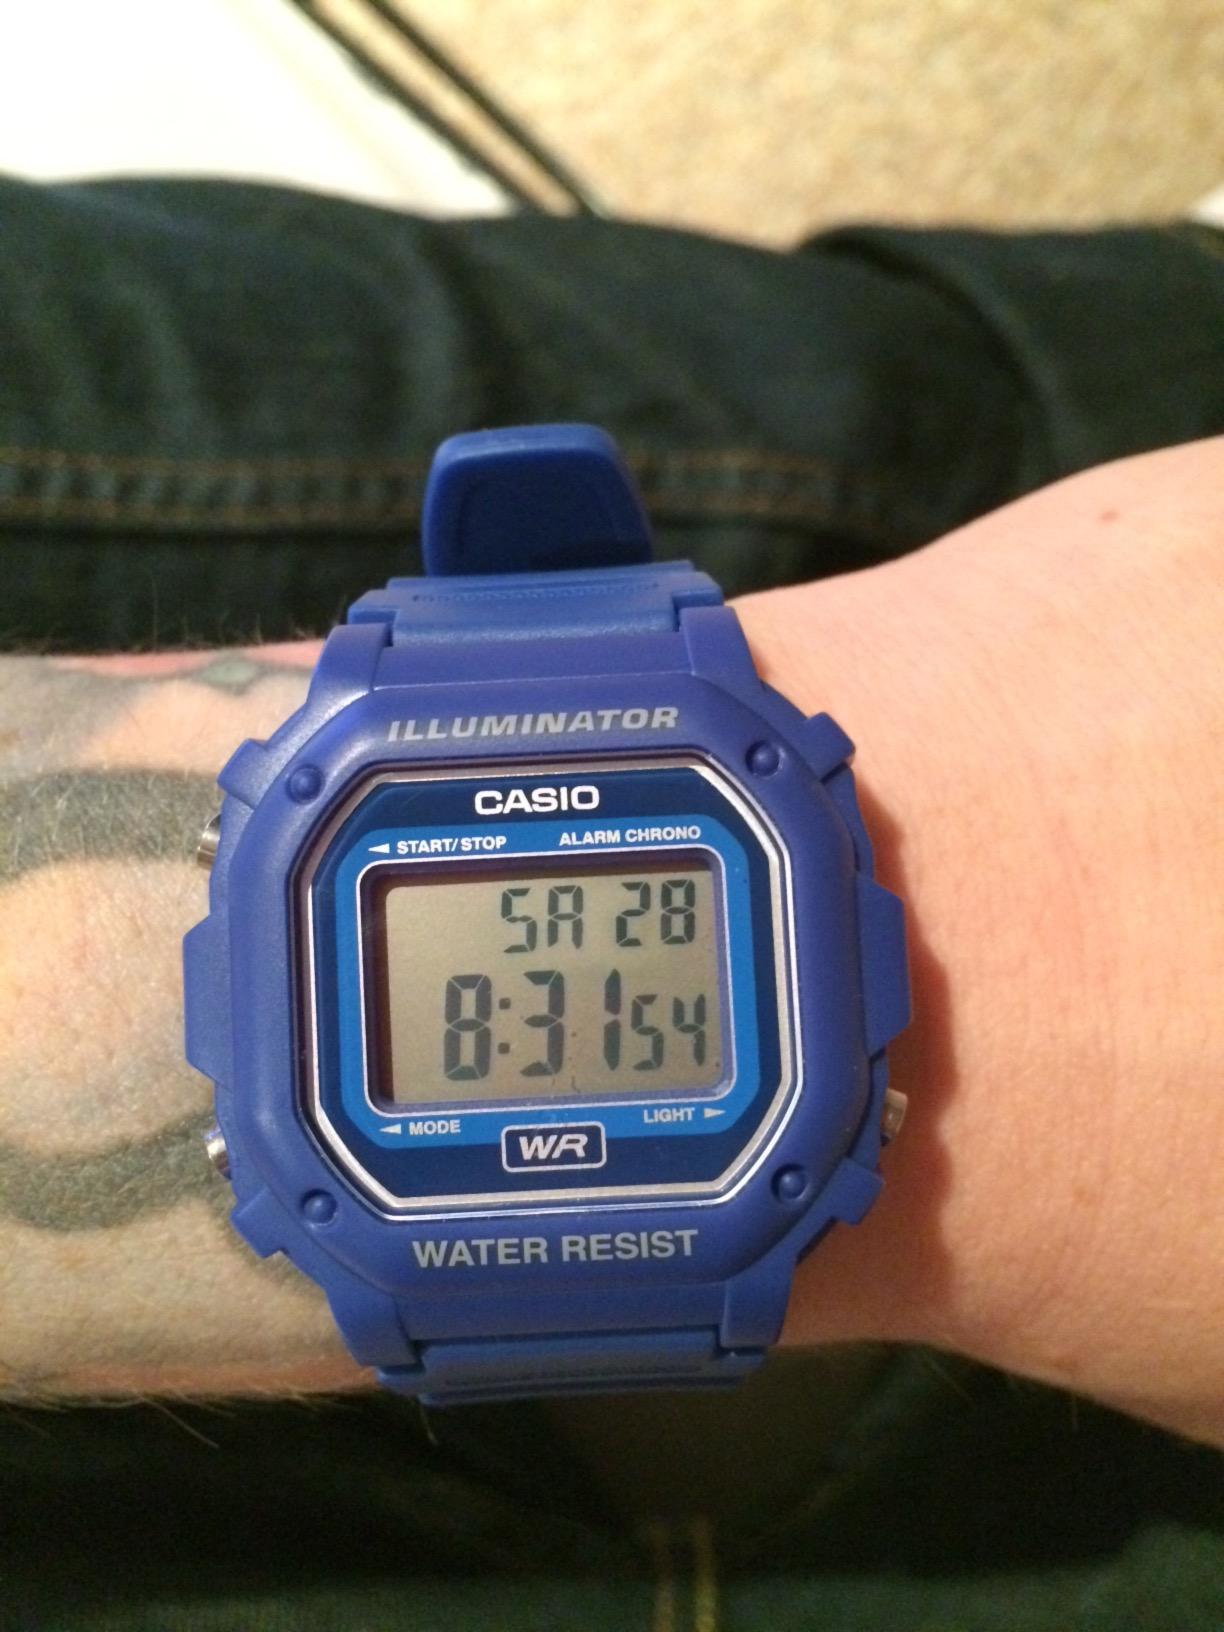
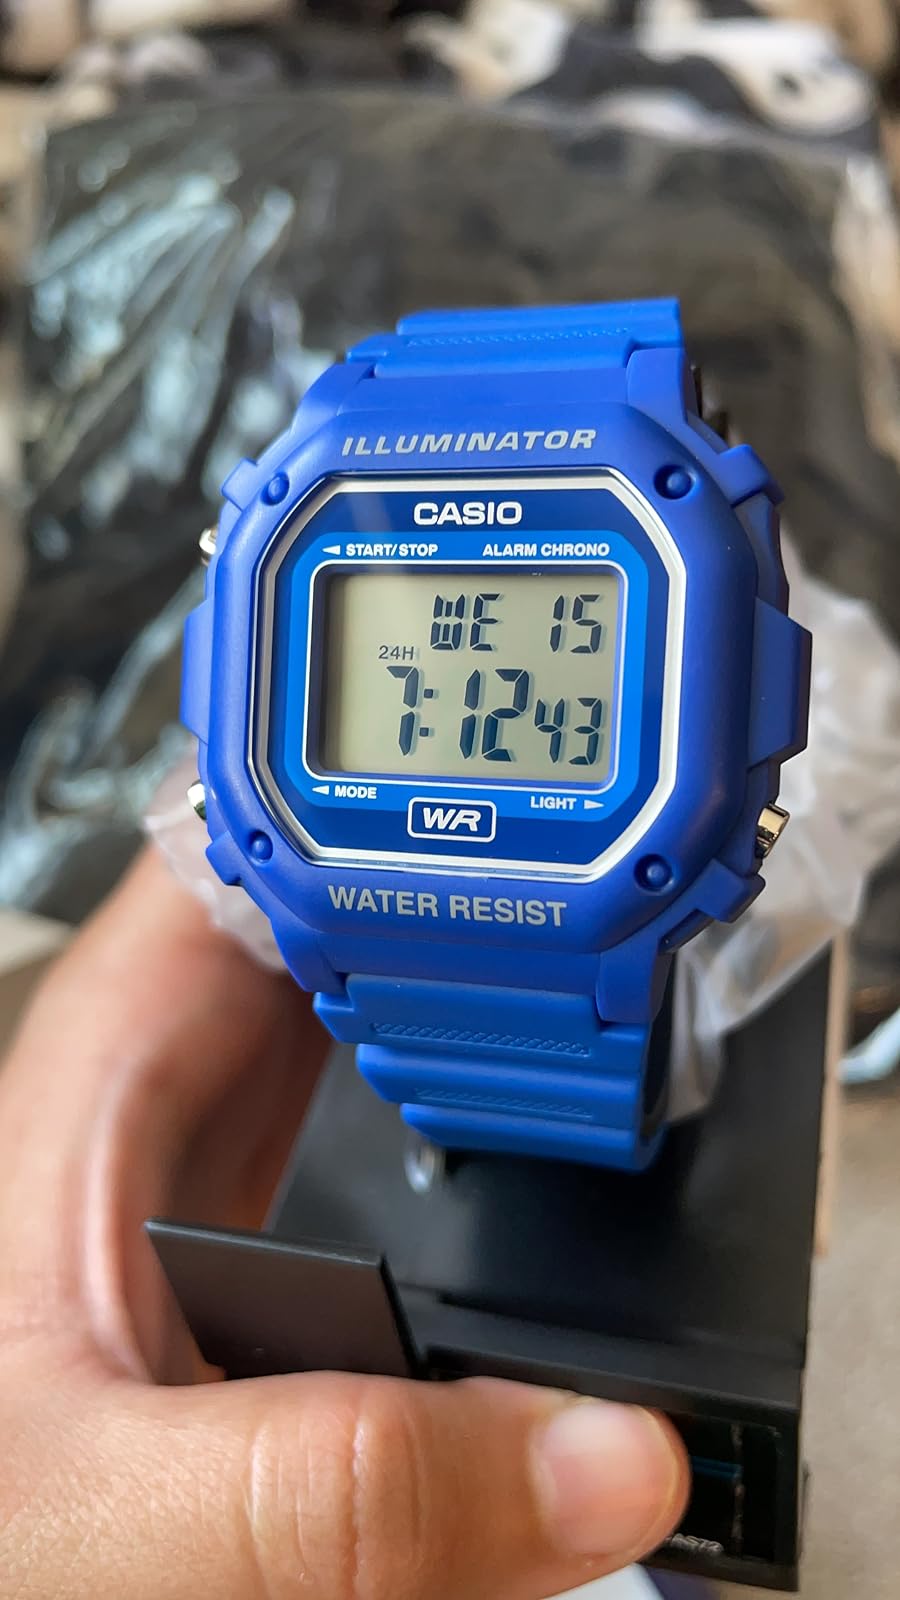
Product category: accessories_watch
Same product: yes